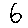
Label: 6